TF-LÍF

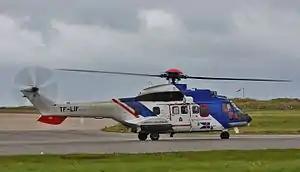
"Líf" in August 2013.

Líf, also known as TF-LÍF, is an Aérospatiale AS-332L1 Super Puma helicopter that served the Icelandic Coast Guard for 25-years. It is named after Líf, the only woman foretold to survive the events of Ragnarök from Norse mythology, and is the first Coast Guard aircraft to bear the name. It is the longest serving helicopter in the history of the ICG and gained national fame when it rescued 39 sailors in three separate incidents during a six-day period in March 1997. In 2024, it was put on display at the Icelandic Aviation Museum.